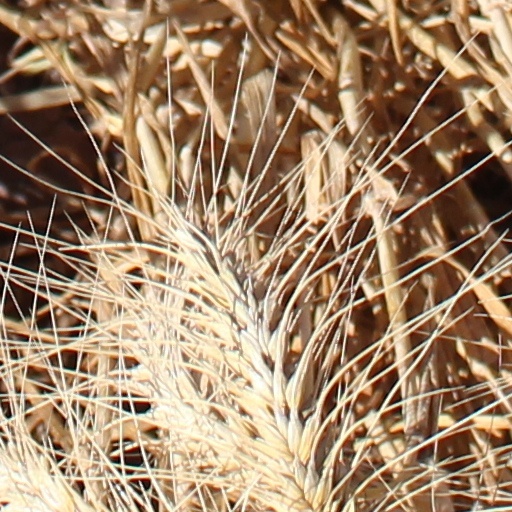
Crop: wheat